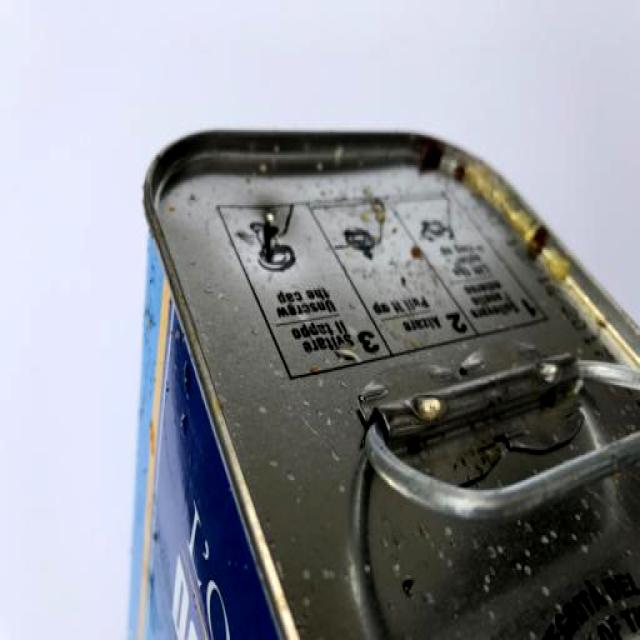
Label: Metal